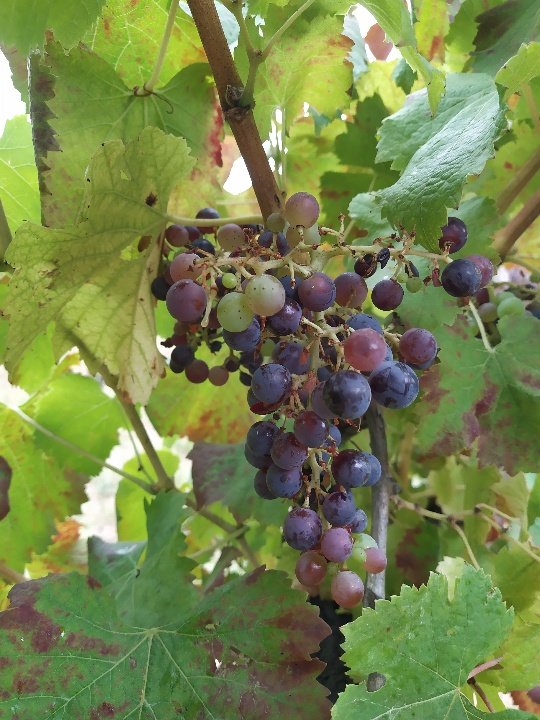
Berries visible: 99
Grape clusters: 1